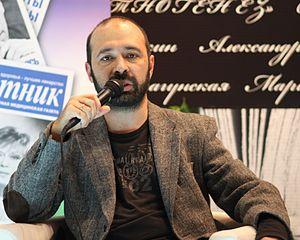
Sergey Yurievitch Kuznetsov est un écrivain, journaliste et entrepreneur russe.